Holy Trinity Church, Fulnek

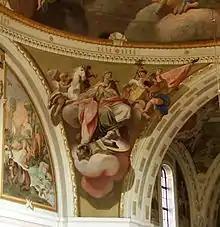
Allegory of Europe (1760) – fresco by J. I. Sadler

The miraculous portrait of "The Virgin Mary of Fulnek" is placed above the tabernacle on the main altar. It was gifted to the church by Mudrák family to commemorate the premature death of their two sons in 1678. Originally, it was placed on the outer wall of the monastery. The local sacristan Josef Hopp recorded 106 instances of pilgrims claiming to receive God's help after praying in front of the picture. The church is decorated by frescoes from the Olomouc painter Joseph Ignatz Sadler. Paintings hung on the walls and side altars were created by a jesuit painter Ignác Viktorin Raab. The painting on the main altar was painted by Felix Ivo Leicher – a pupil of Franz Anton Maulbertsch and a native of the nearby town of Bílovec. It shows Saint Augustine holding a pen that is leaving a fiery trace behind, which symbolizes his inspiration from the Holy Spirit. The main motif of the culprit's decoration are the three virtues represented by three women: Hope on the left, Faith in the middle and Love on the right.